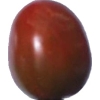
Label: tomato_cherry_maroon